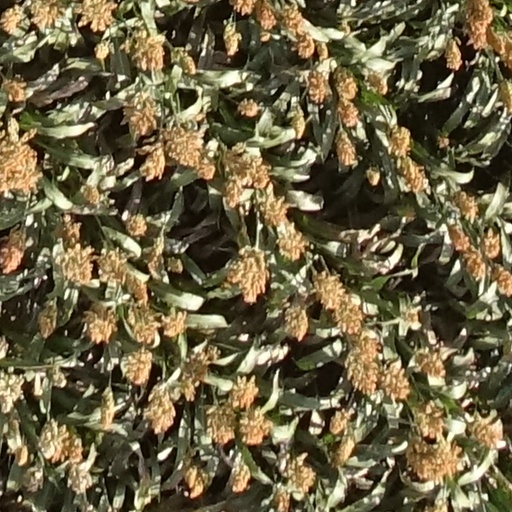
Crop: sorghum